Al Mashaaer Al Mugaddassah Metro line

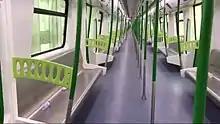
The interior of CRRC Changchun Type A rolling stock

On 4 April 2009, CNR Changchun (now CRRC Changchun Railway Vehicles) was awarded a contract to supply 17 Type A 12-car metro trainsets. Each set has eight motor and four trailer cars, all with aluminium bodies. A Type A car is 22.3 metres long and 3 metres wide. Knorr-Bremse supplied the braking systems with modifications to suit sandy conditions. It also features 5 train doors per side.